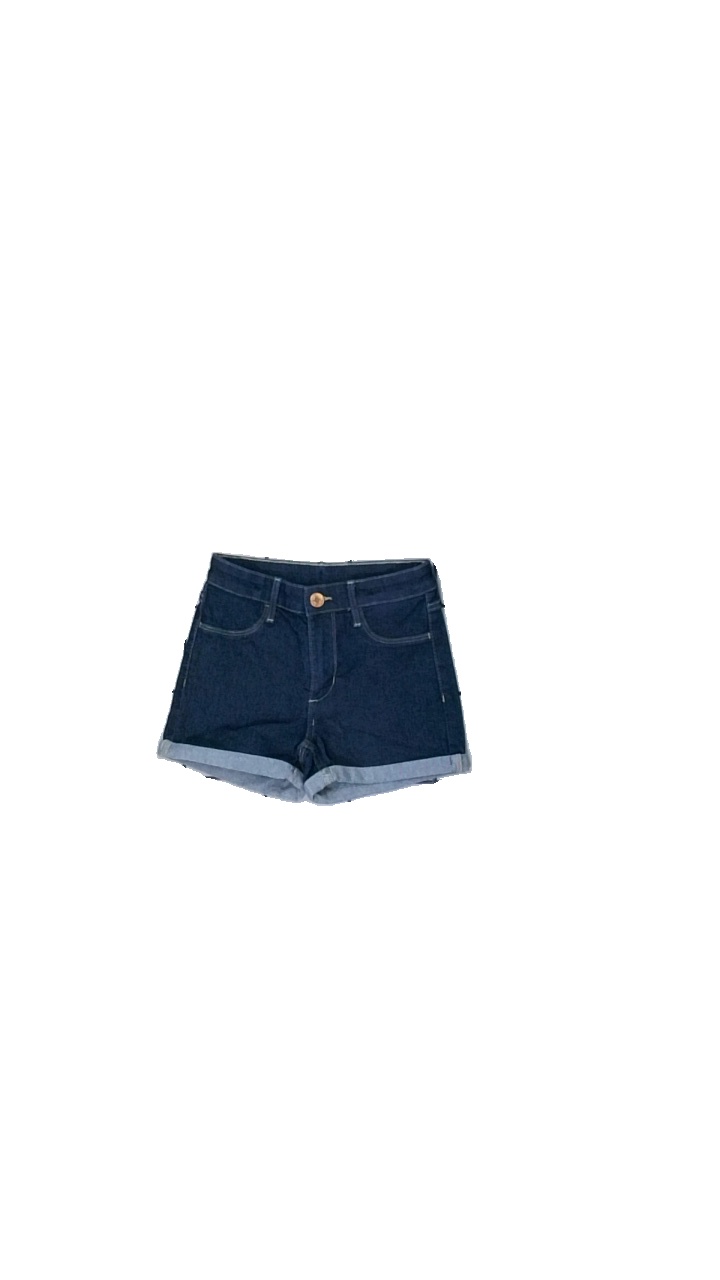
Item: Shorts (Children)
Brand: High Mountain
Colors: Blue
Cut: Regular
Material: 85% cotton, 15% polyester
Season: All
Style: Denim
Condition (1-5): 3
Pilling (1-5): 4
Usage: Reuse
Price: <50